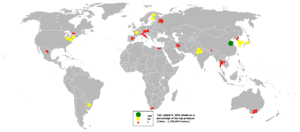
Le talc est une espèce minérale composée de silicate de magnésium doublement hydroxylé de formule Mg₃Si₄O₁₀(OH)₂, pouvant contenir des traces de nickel, de fer, d'aluminium, de calcium, de sodium et d'autres silicates magnésiens comme l'amiante.